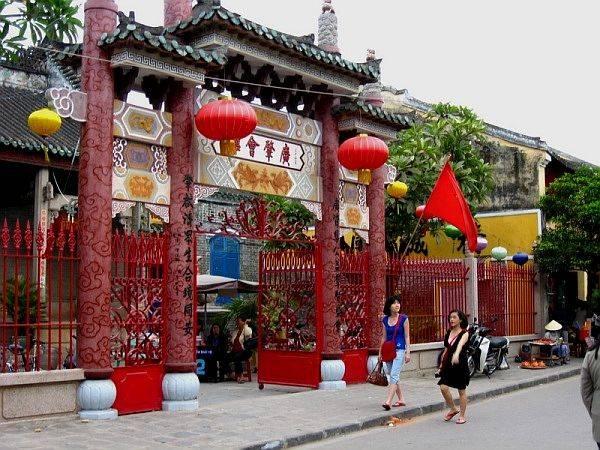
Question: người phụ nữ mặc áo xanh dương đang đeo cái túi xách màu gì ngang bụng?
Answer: cô ấy mang cái túi xách màu đỏ ngang bụng